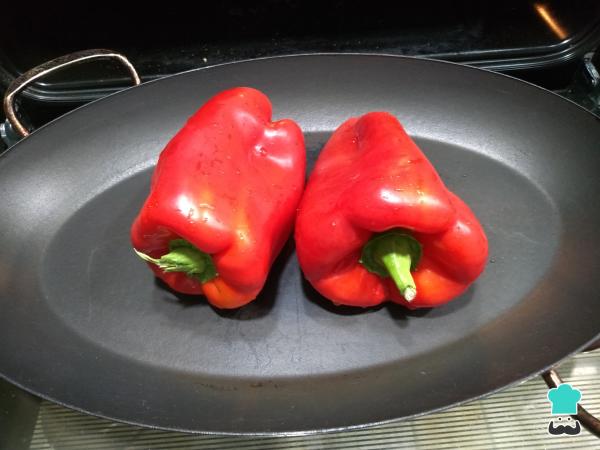
Precalienta el horno al máximo durante 10 minutos con el calor en la parte de arriba. Mientras tanto, coloca los pimientos lavados y enteros en una fuente para horno. Cuando esté caliente, mételos a media altura y baja la temperatura a 180 ºC. Ve dándoles la vuelta para que no se quemen y procura que terminen asados por completo. La cocción durará unos 45 minutos dependiendo de cada horno.